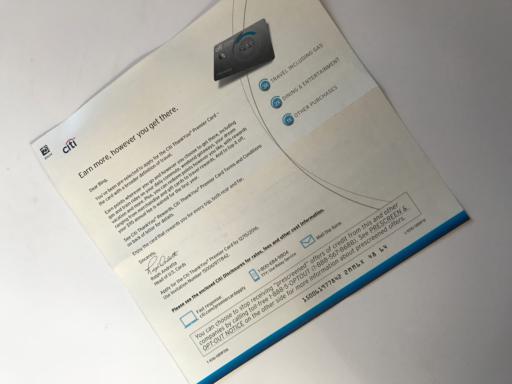
Waste category: paper